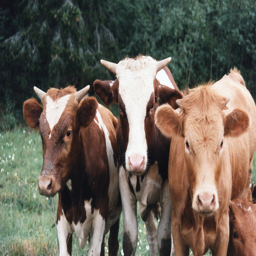
A herd of cattle standing on top of a grass field.
Three cows standing beside each other in the grass.
A herd of three cattle walking together in a grassy area.
Three cows standing in a row near some trees.
A bunch of cows that are standing in the grass.